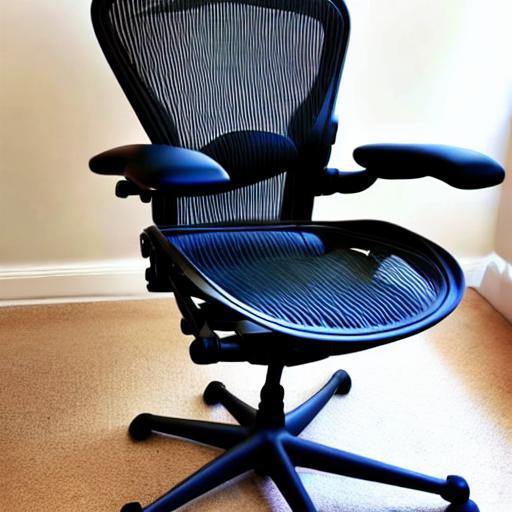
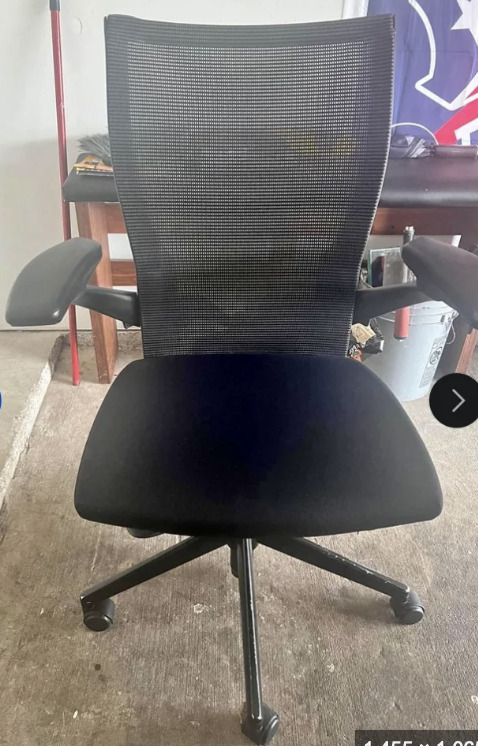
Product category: items_chair
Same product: no